Crash test

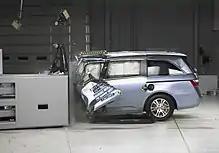
Frontal small-overlap crash test of a 2012 Honda Odyssey

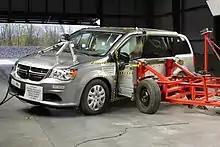
2018 Dodge Grand Caravan being struck by a mobile deformable barrier at 62 km/h

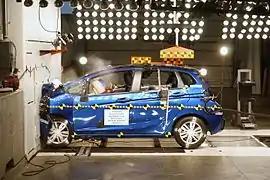
2016 Honda Fit striking a wall head-on at 56 km/h

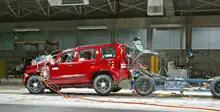
Jeep Liberty undergoing routine impact testing at Chrysler's Proving Grounds

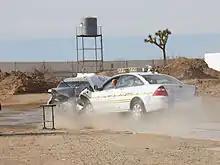
NHTSA research crash test involving two Ford Five Hundreds

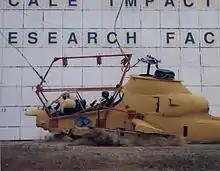
Full-scale crash test of various airbag technologies on an AH-1G (Mod) helicopter

A crash test is a form of destructive testing usually performed in order to ensure safe design standards in crashworthiness and crash compatibility for various modes of transportation (see automobile safety) or related systems and components.